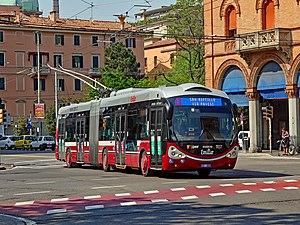
Trolleybus Crealis Neo du réseau de Bologne